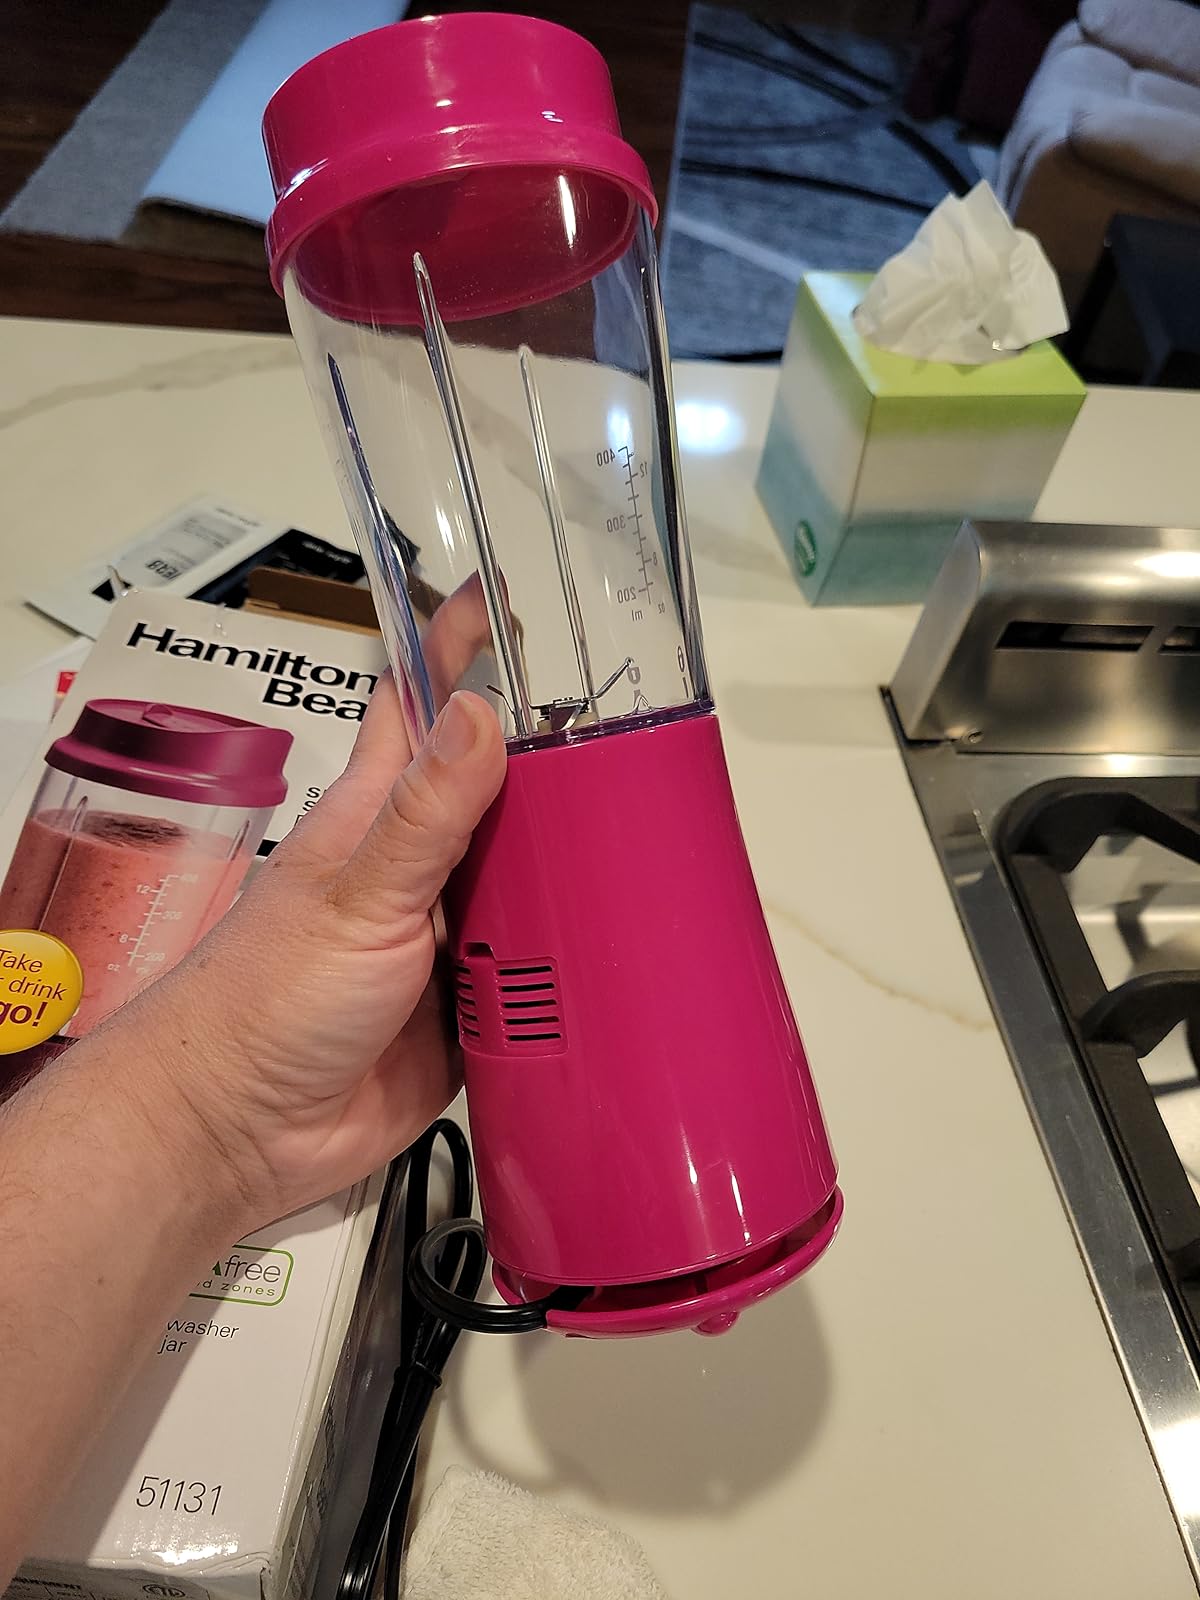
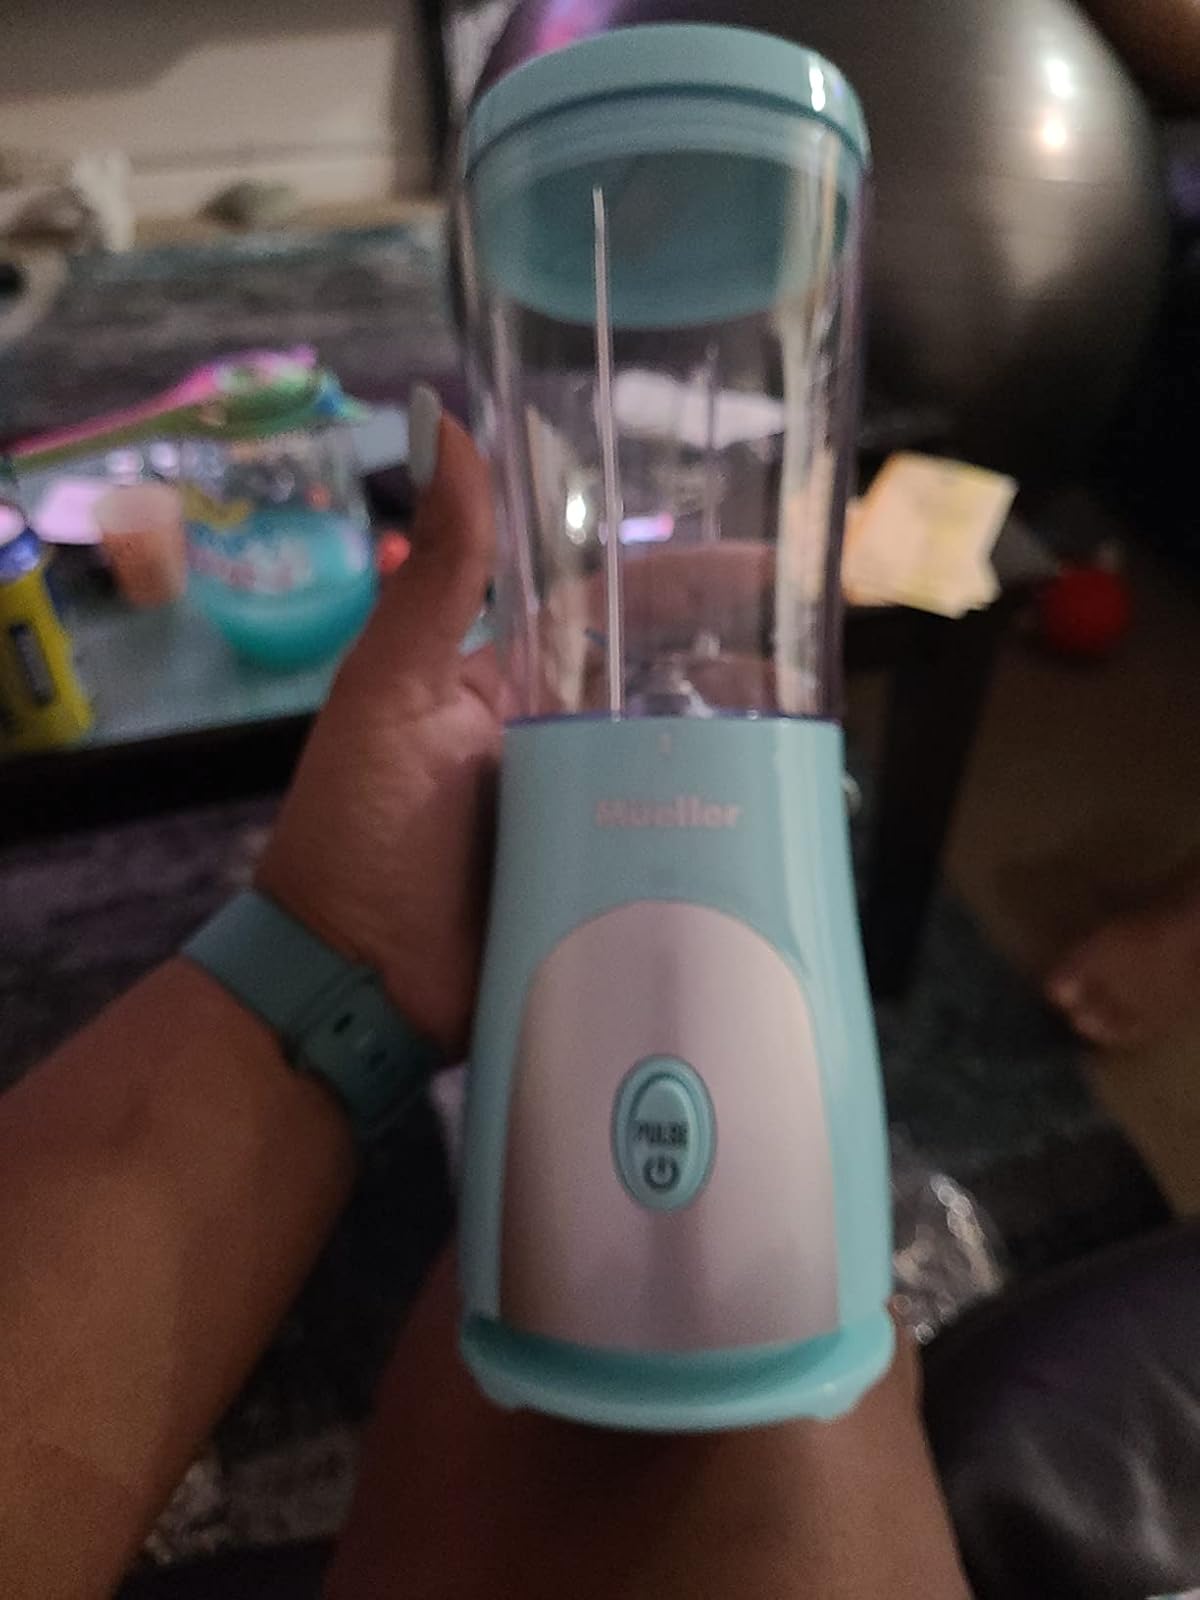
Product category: items_blender
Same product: no